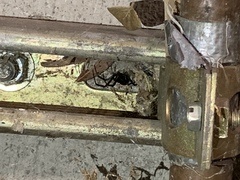
Species: Lactrodectus_hesperus